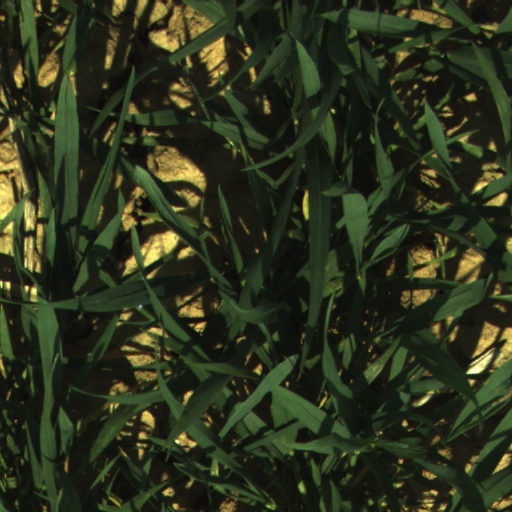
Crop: wheat